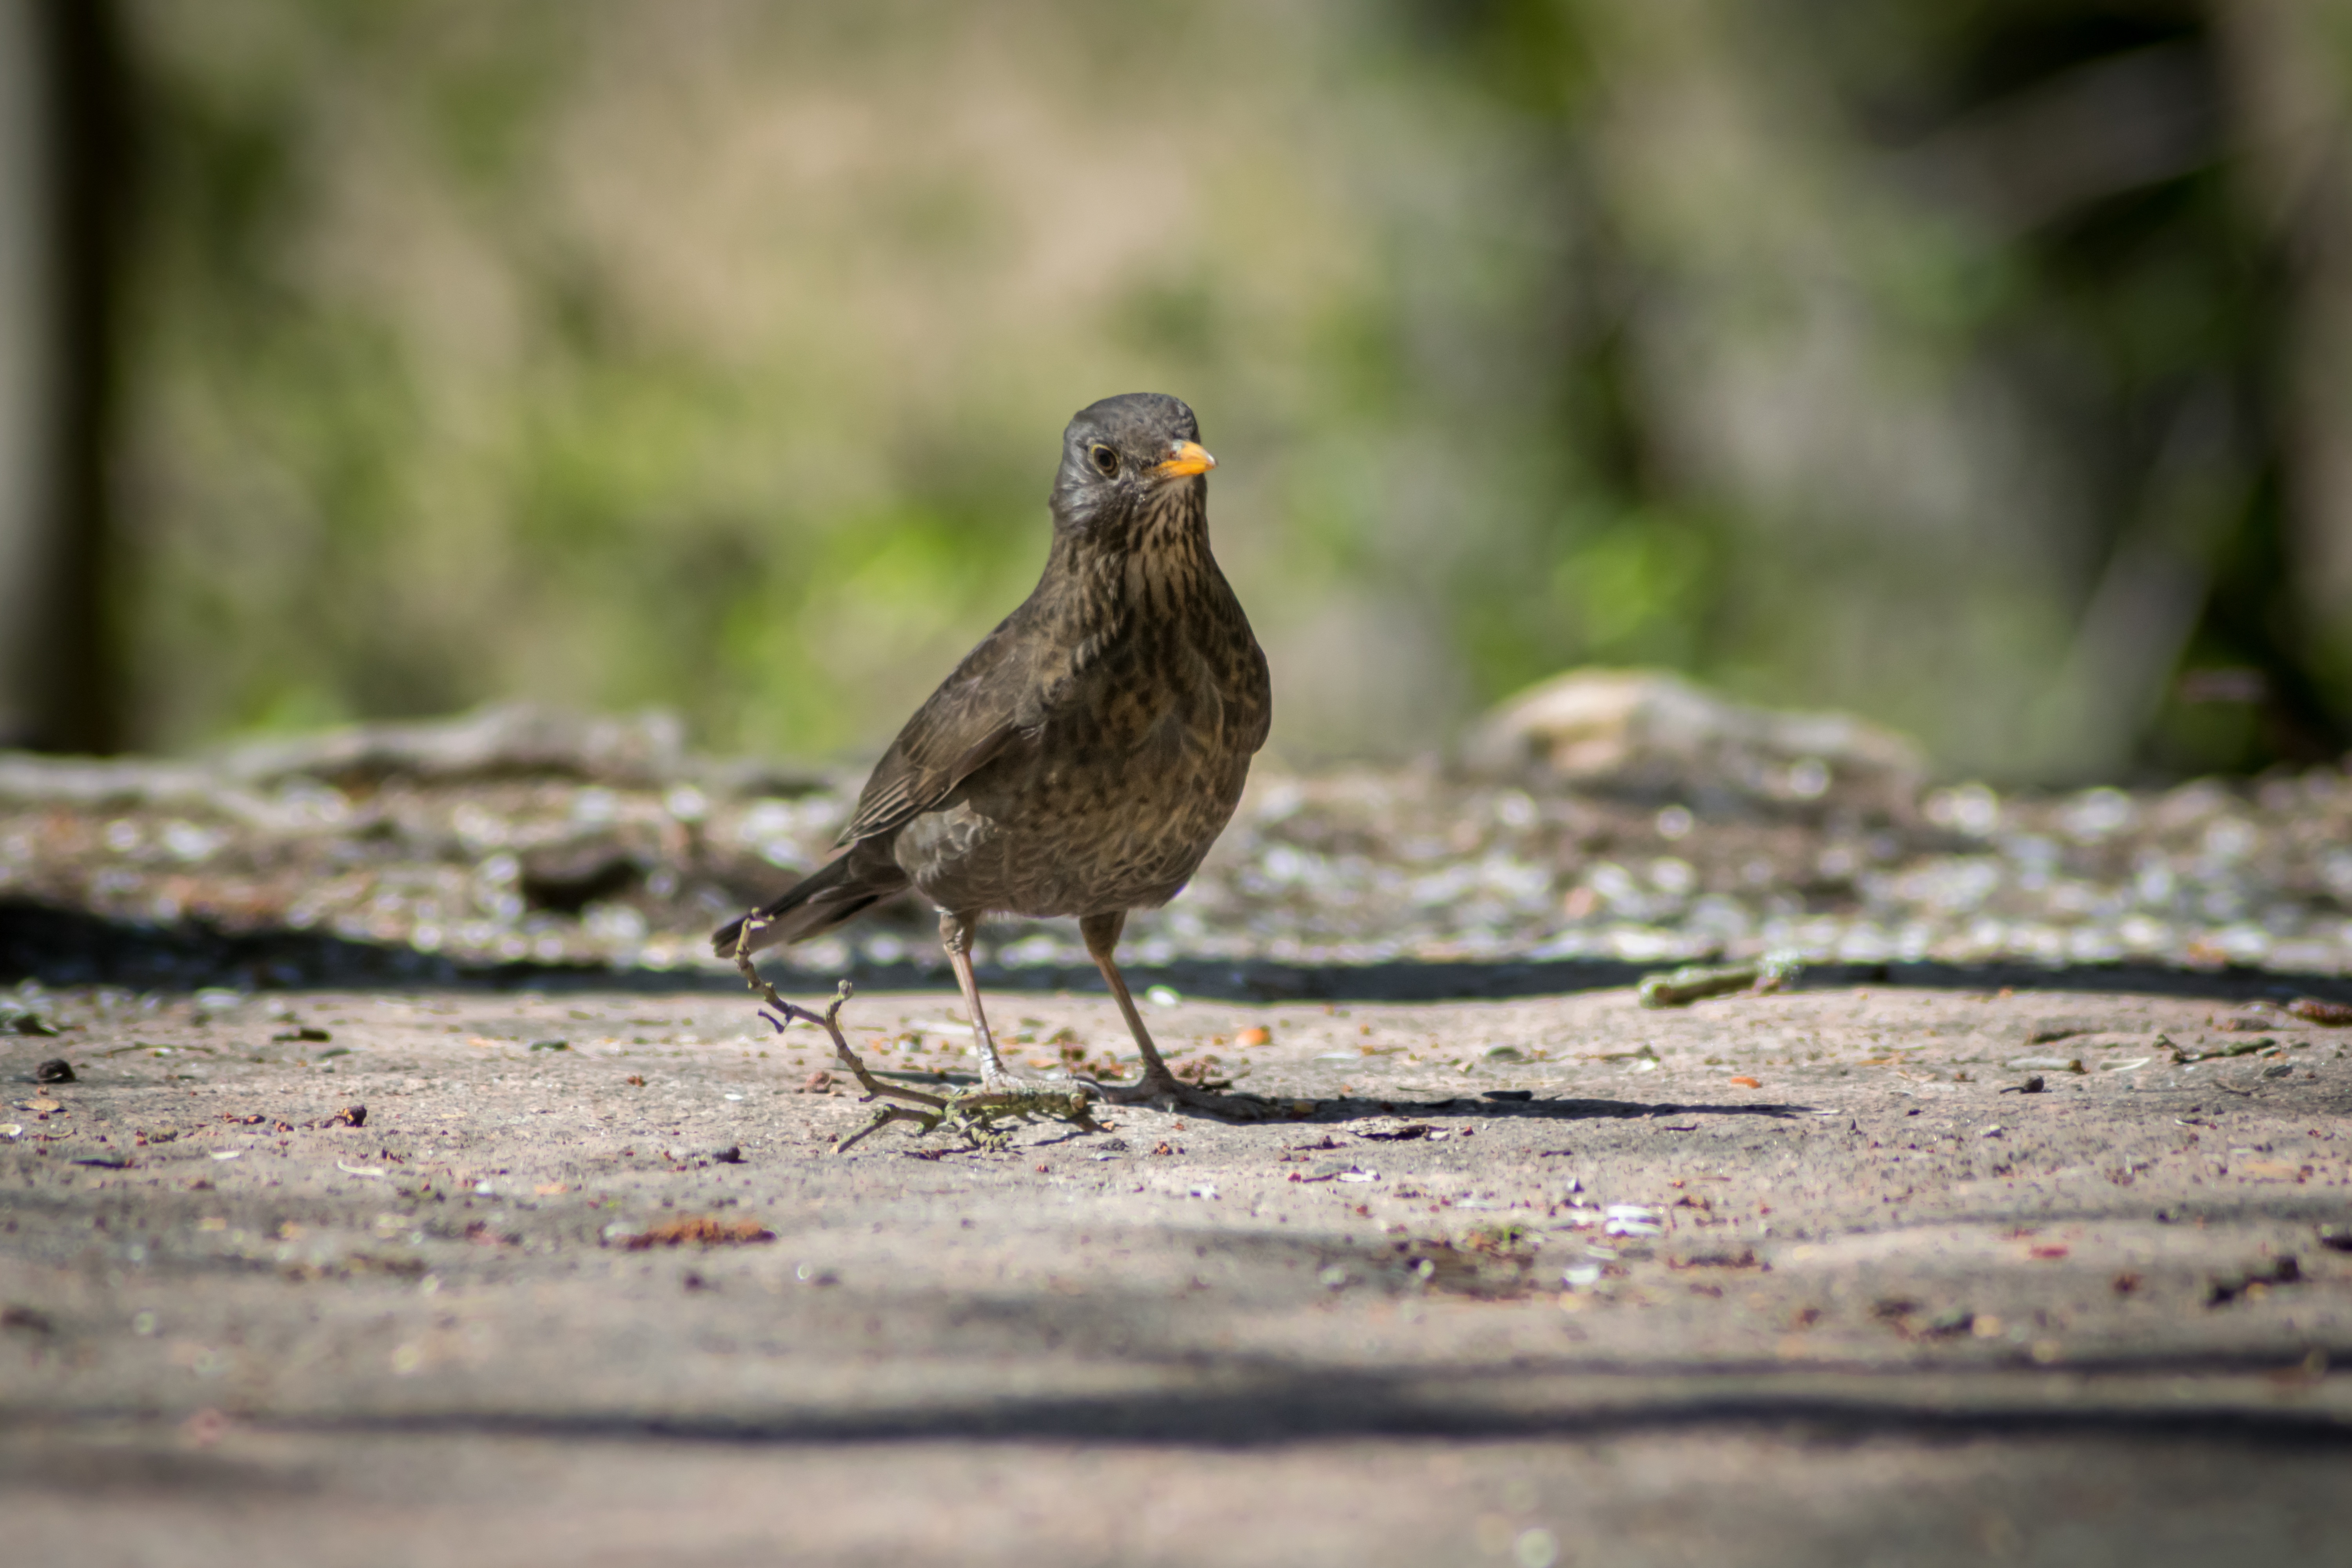
nature, branch, bird, wildlife, beak, robin, fauna, vertebrate, sparrow, finch, blackbird, wren, nature photo, house sparrow, old world flycatcher, perching bird, emberizidae, cinclidae, natural thrush